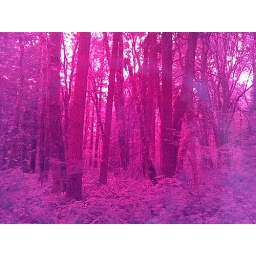
Tryon Creek State Park, Portland, Oregon. I was standing in a box made of transparent pink plastic.